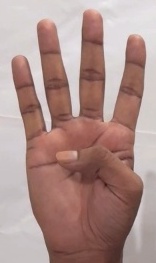
ASL sign: 4